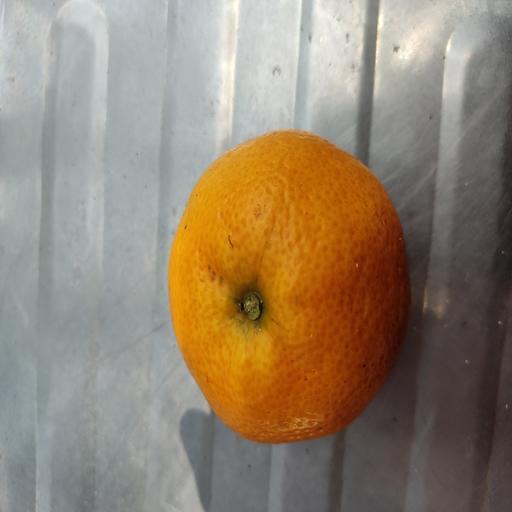
Crop type: Orange